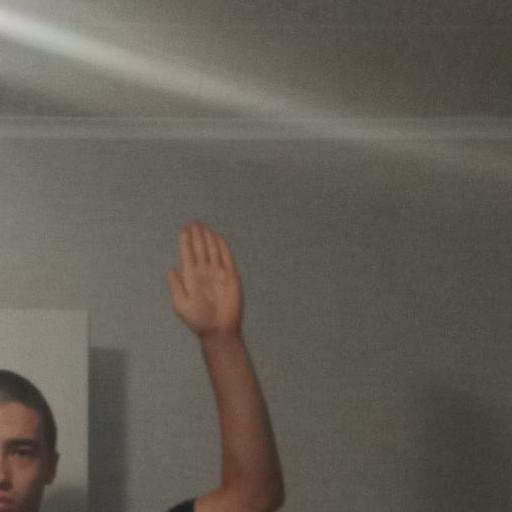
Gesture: stop